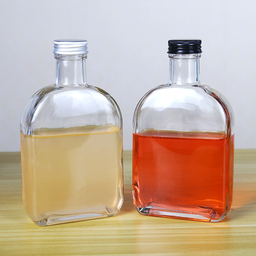
Label: bottles